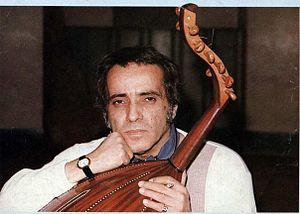
Baligh Hamdi, né le 7 octobre 1932, mort le 17 septembre 1993, était un compositeur égyptien.